Chris Baio

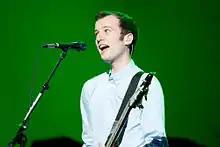
Baio with Vampire Weekend

A Simlish rendition of his song "The Key Is Under The Mat" was featured in The Sims 4.